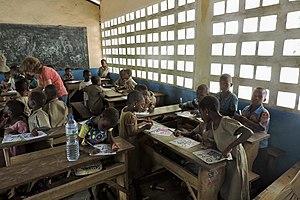
Un livre de coloriage est un livre ou un cahier contenant des dessins au trait que le lecteur doit mettre en couleur avec des crayons, des feutres, de la peinture ou par tout autre moyen. Les livres de coloriage sont généralement destinés aux enfants, bien qu'il en existe aussi pour adultes.
Wonougba est une localité située au sud du Togo, dans la Région maritime et la préfecture du Zio, à 91 km de la capitale Lomé.